Music of Colombia

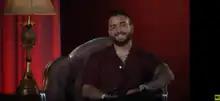
Maluma during the world premiere of music video "Medellin" on MTV

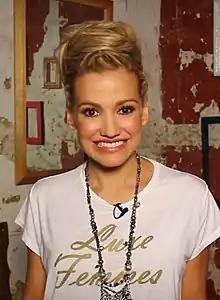
Fanny Lu

This musical genre has been growing recently with artists like Los de Adentro, San Alejo, Sebastian Yepes, Lucas Arnau or Mauricio & Palodeagua. Pop with strong traces of traditional Colombian music, named Tropipop, is also rising currently. Fonseca and Maía represent this trend.